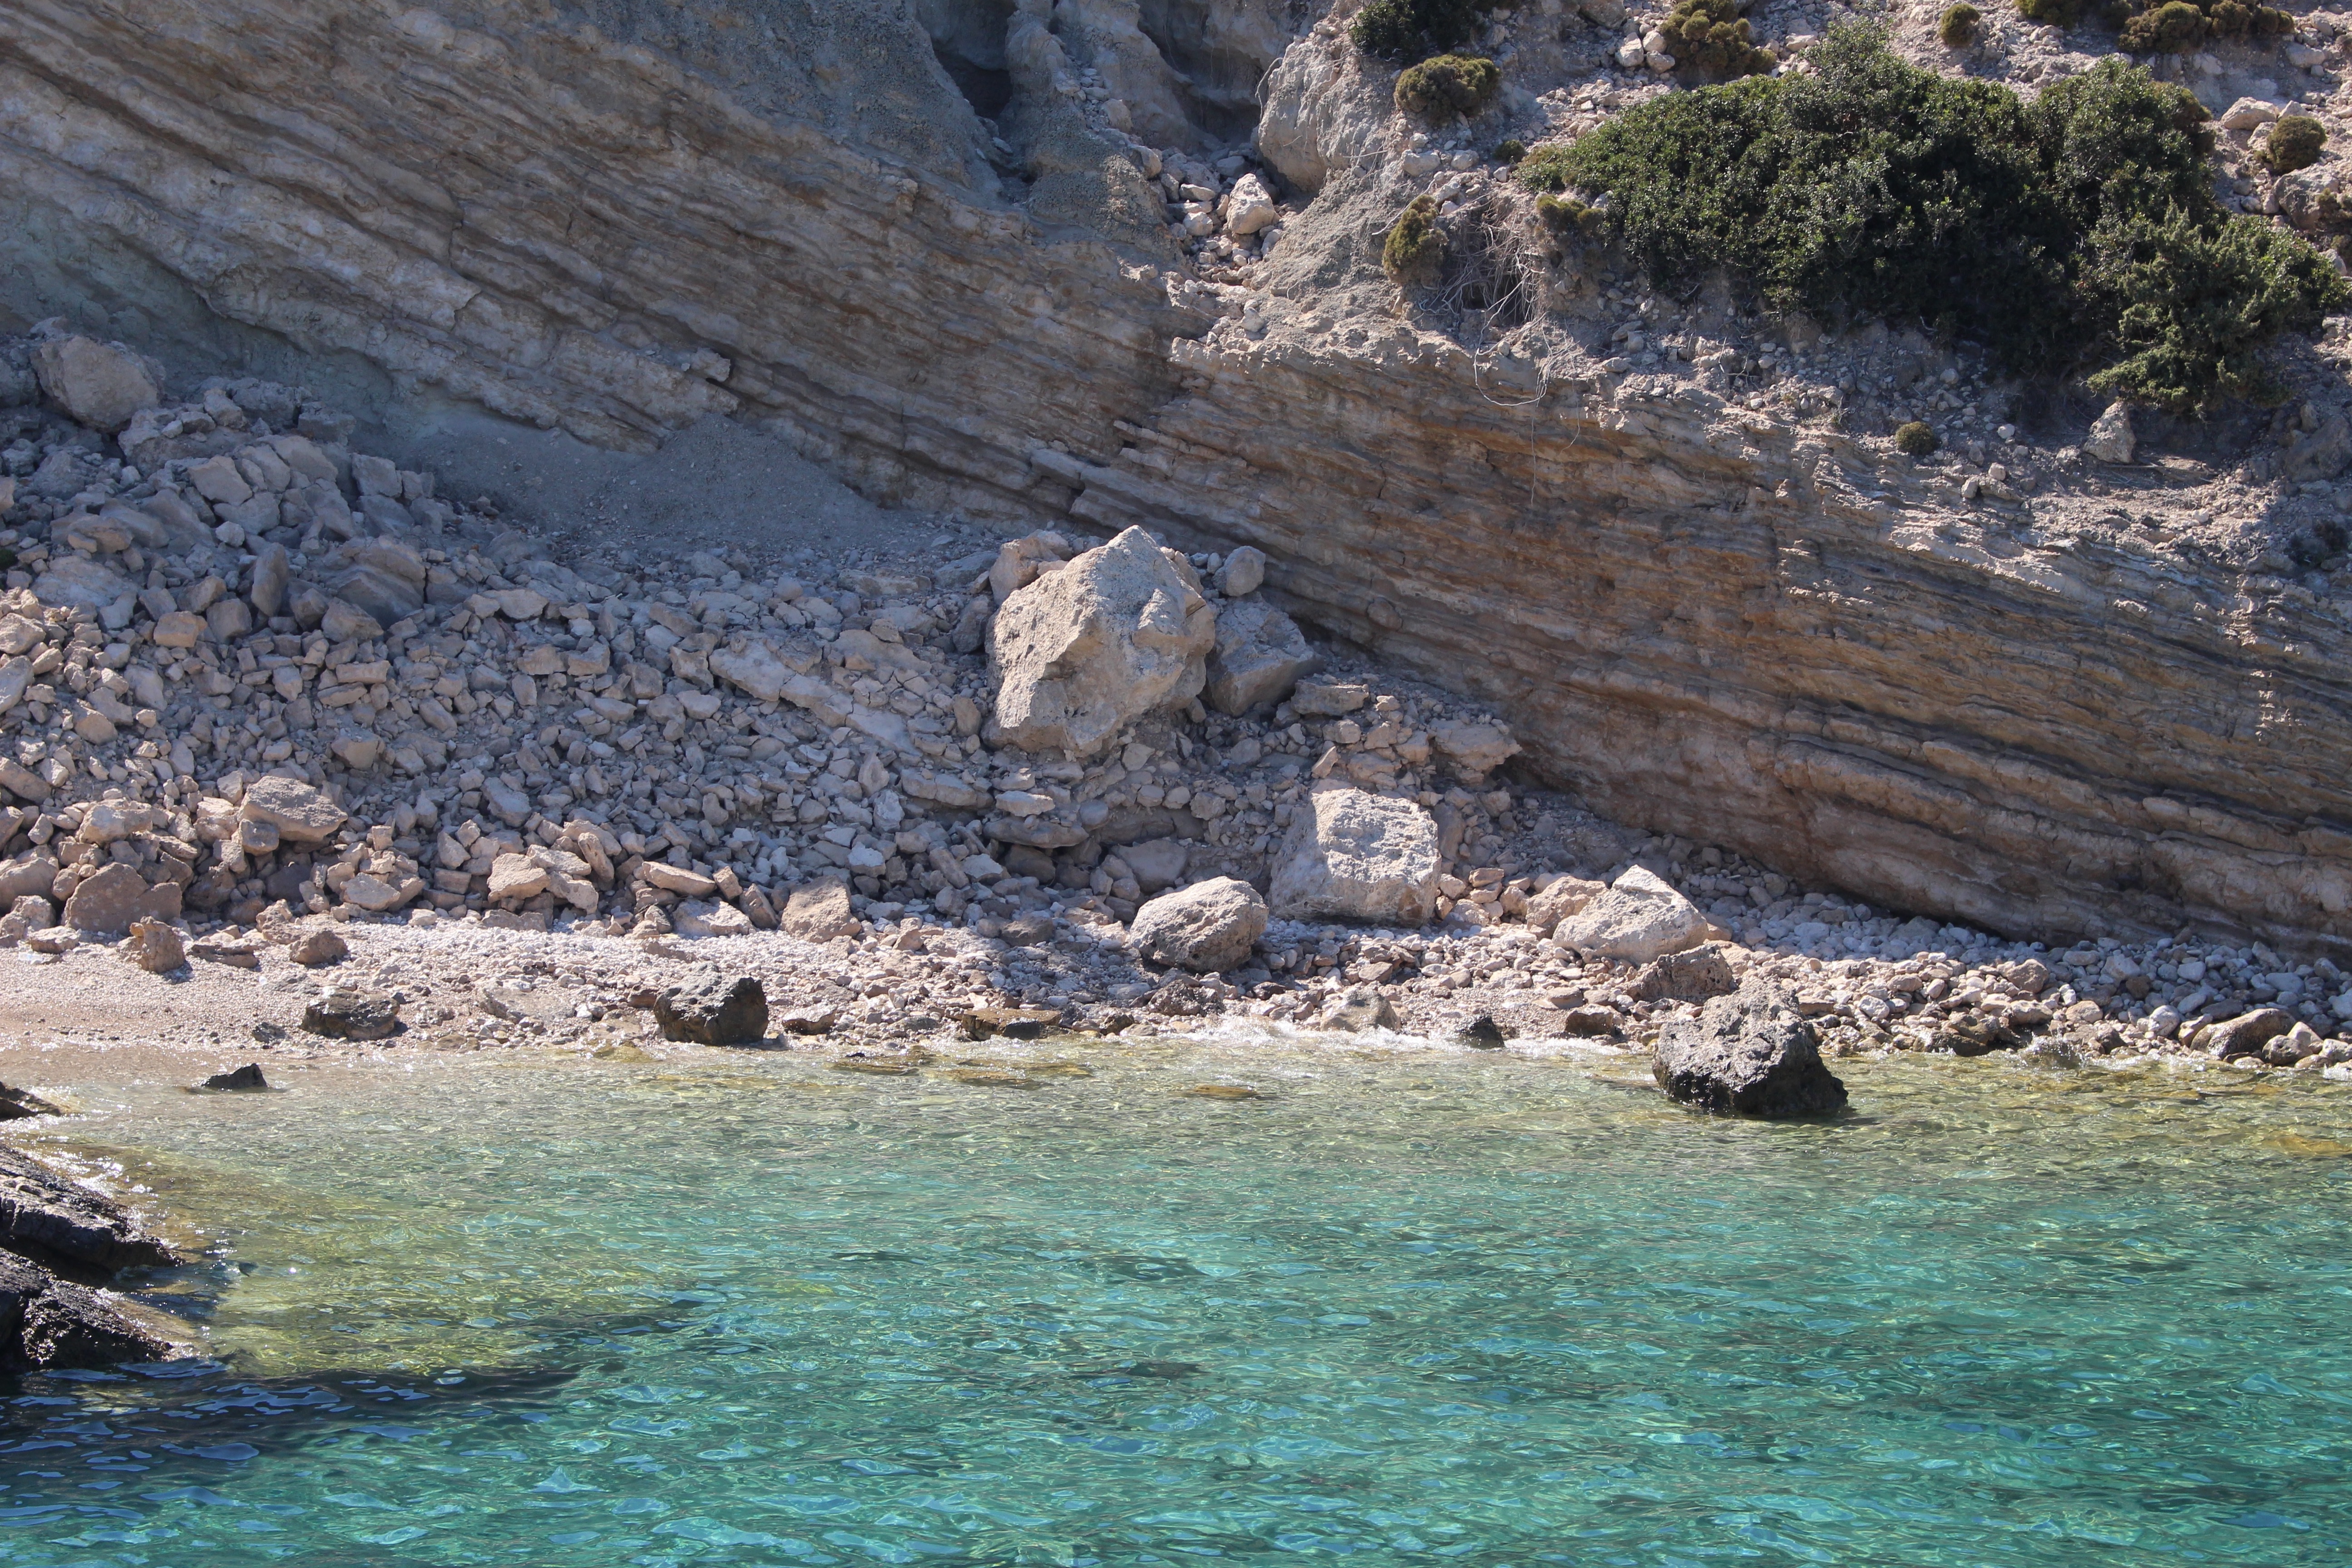
sea, coast, rock, mountain, river, cliff, bay, rapid, terrain, geology, wadi, landform, geographical feature